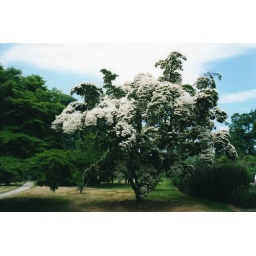
Cornus tree in full flower